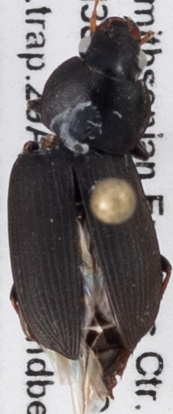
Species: Amphasia sericea
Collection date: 2021-04-29
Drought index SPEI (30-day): -0.672
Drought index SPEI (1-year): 2.09
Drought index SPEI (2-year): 1.45